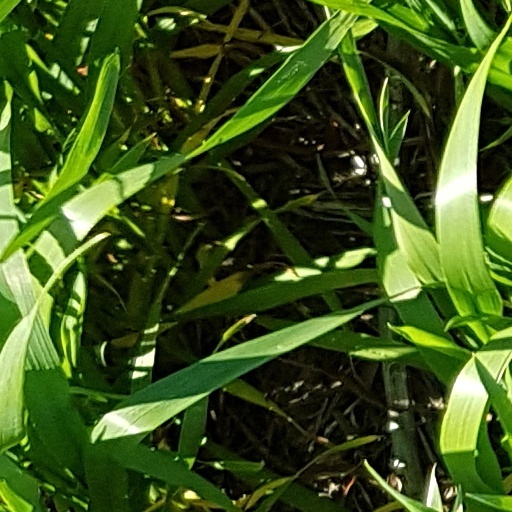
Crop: wheat